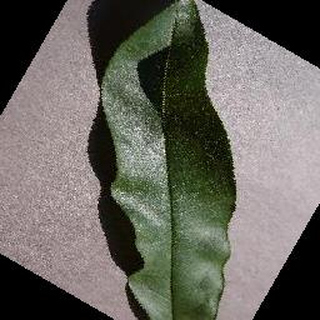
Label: healthy_peach